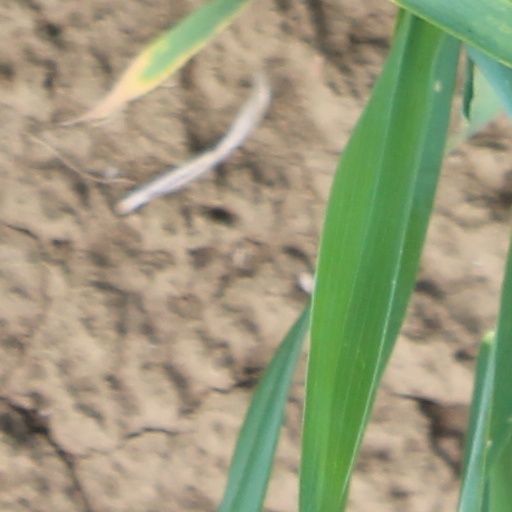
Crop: wheat